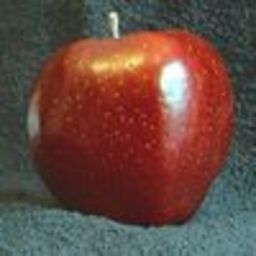
Label: Apple